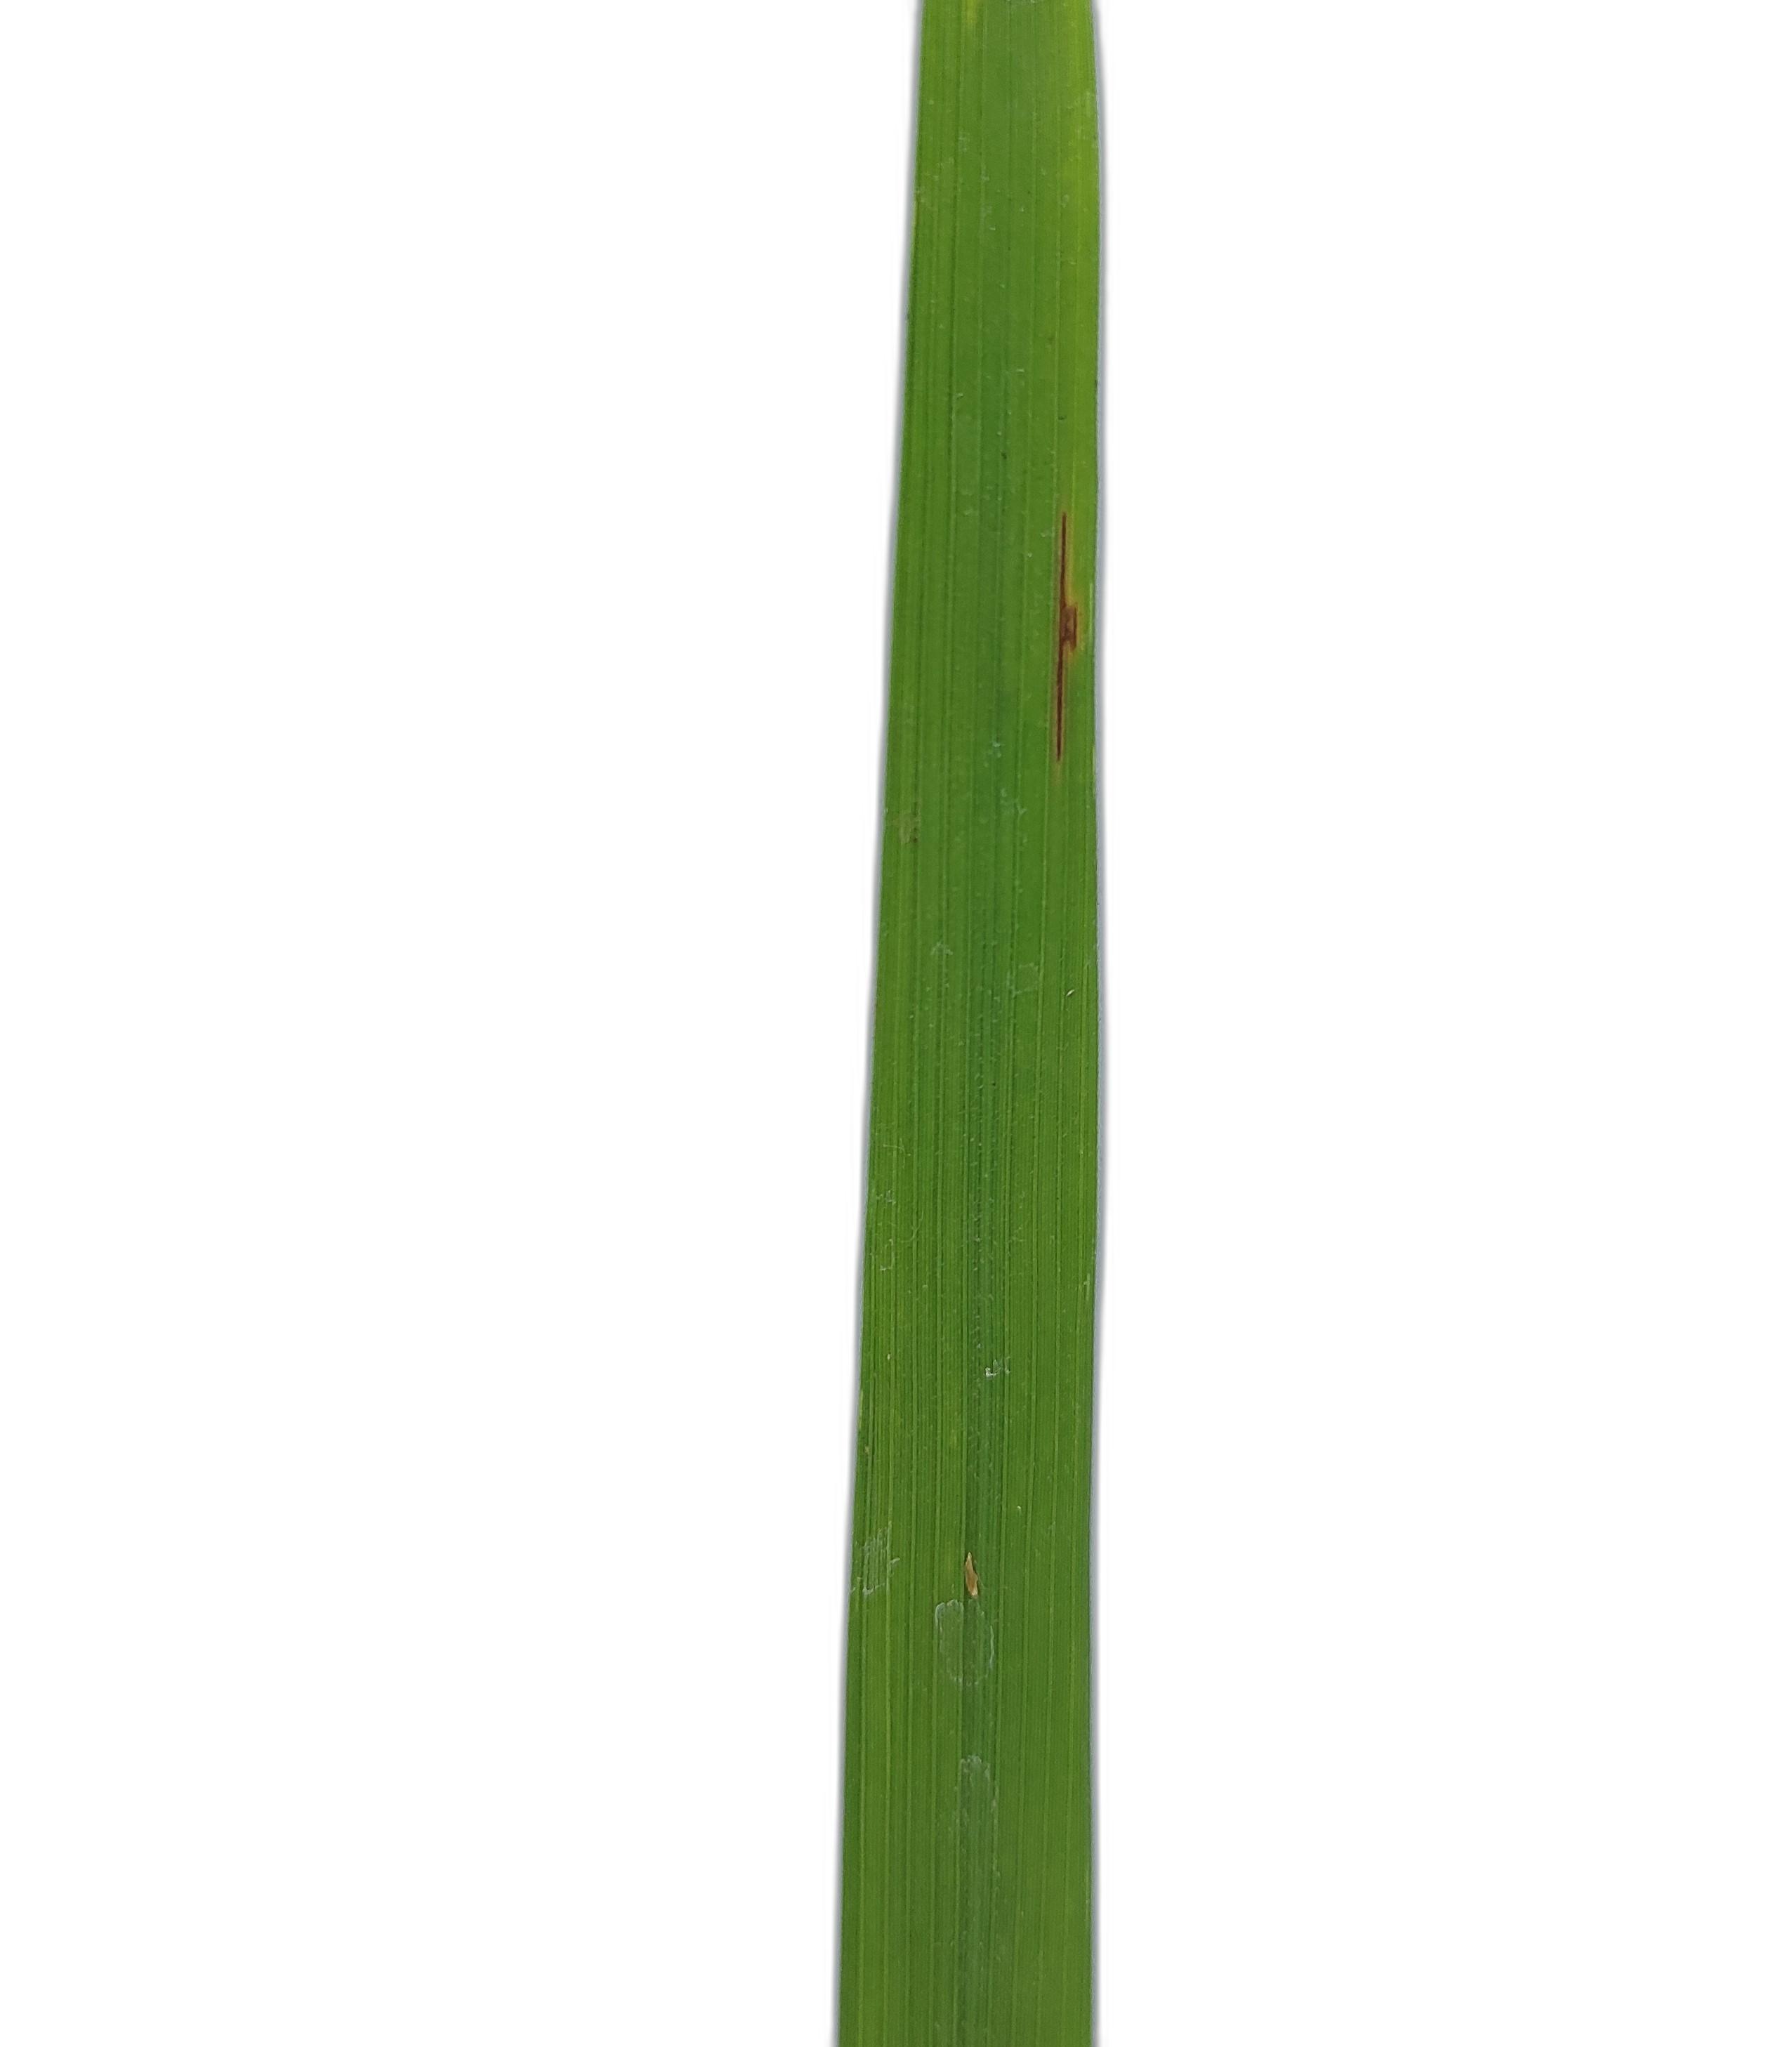
Label: Rice Blast